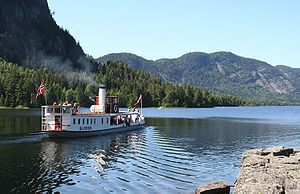
Setesdal
Byglandsfjord i Setesdal, med  D/B «Bjoren», der et træfyret dampskib som sejler på strækningen Byglandsfjord-Bygland og Bygland-Ose i Setesdal